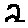
Label: 2